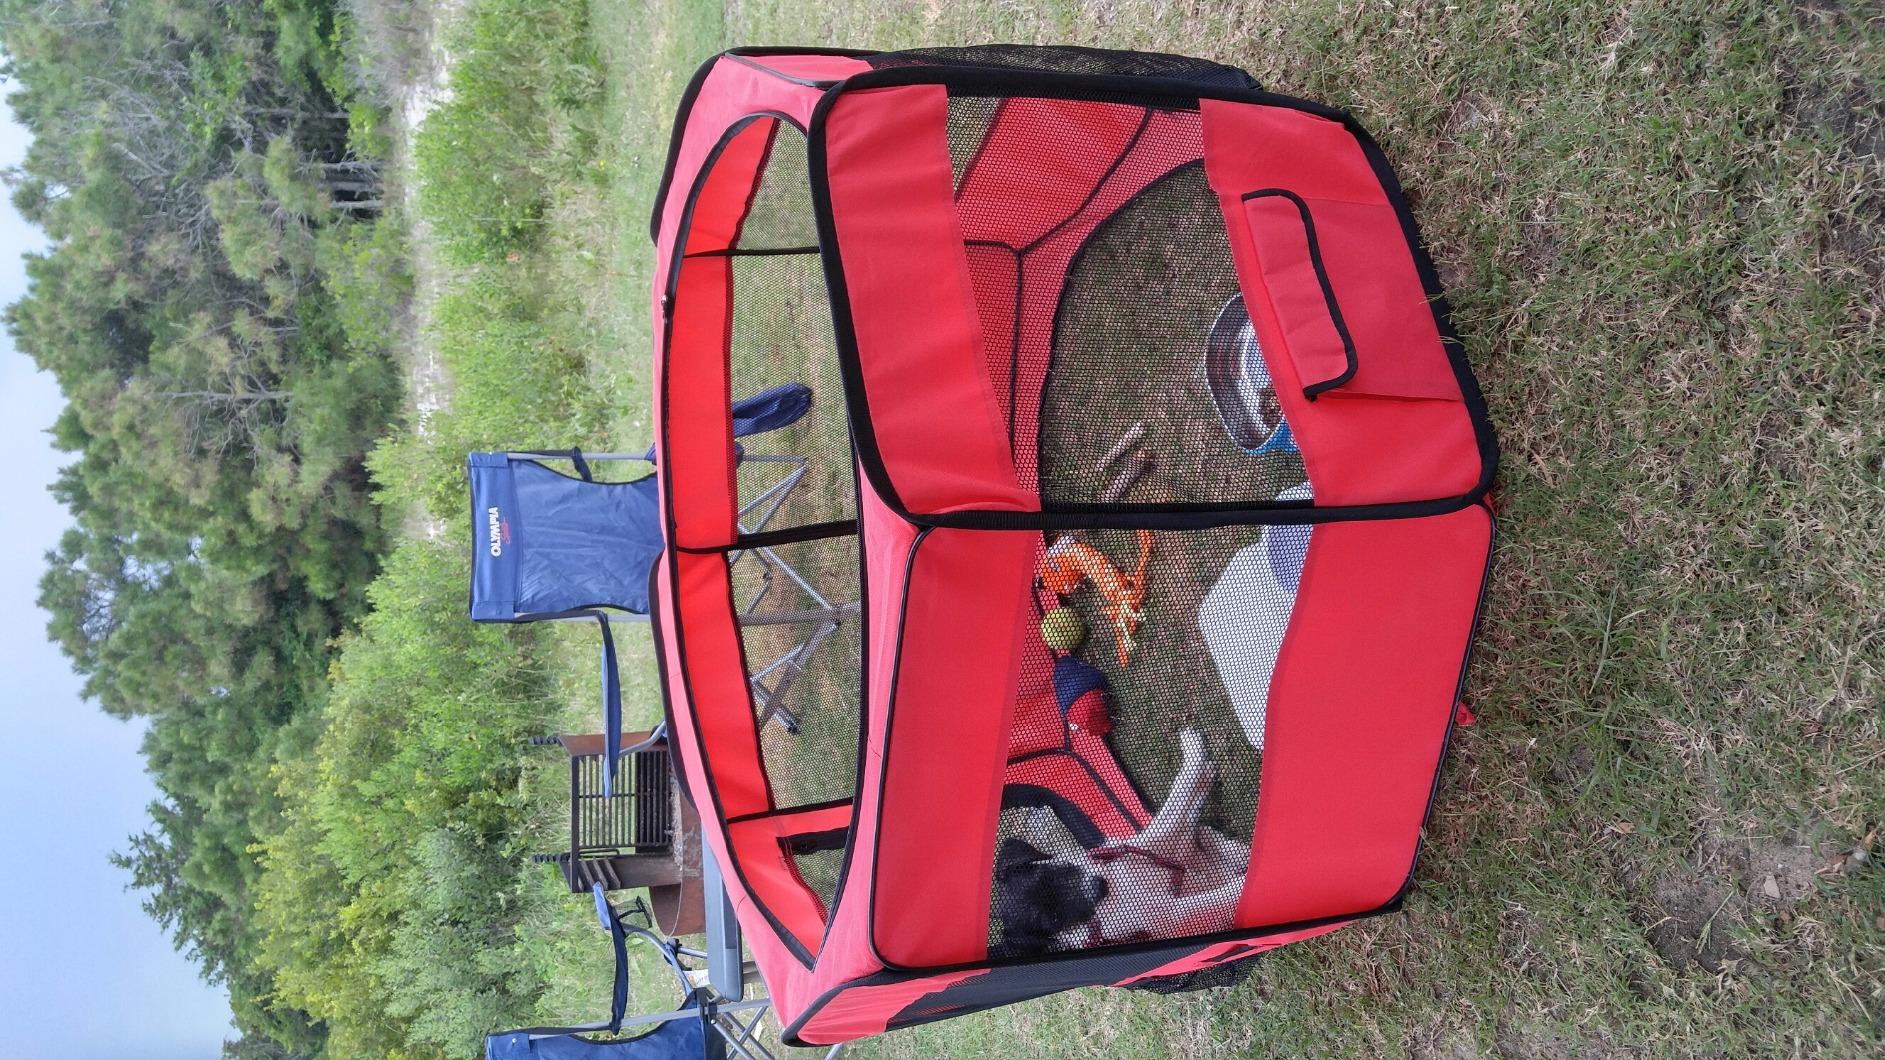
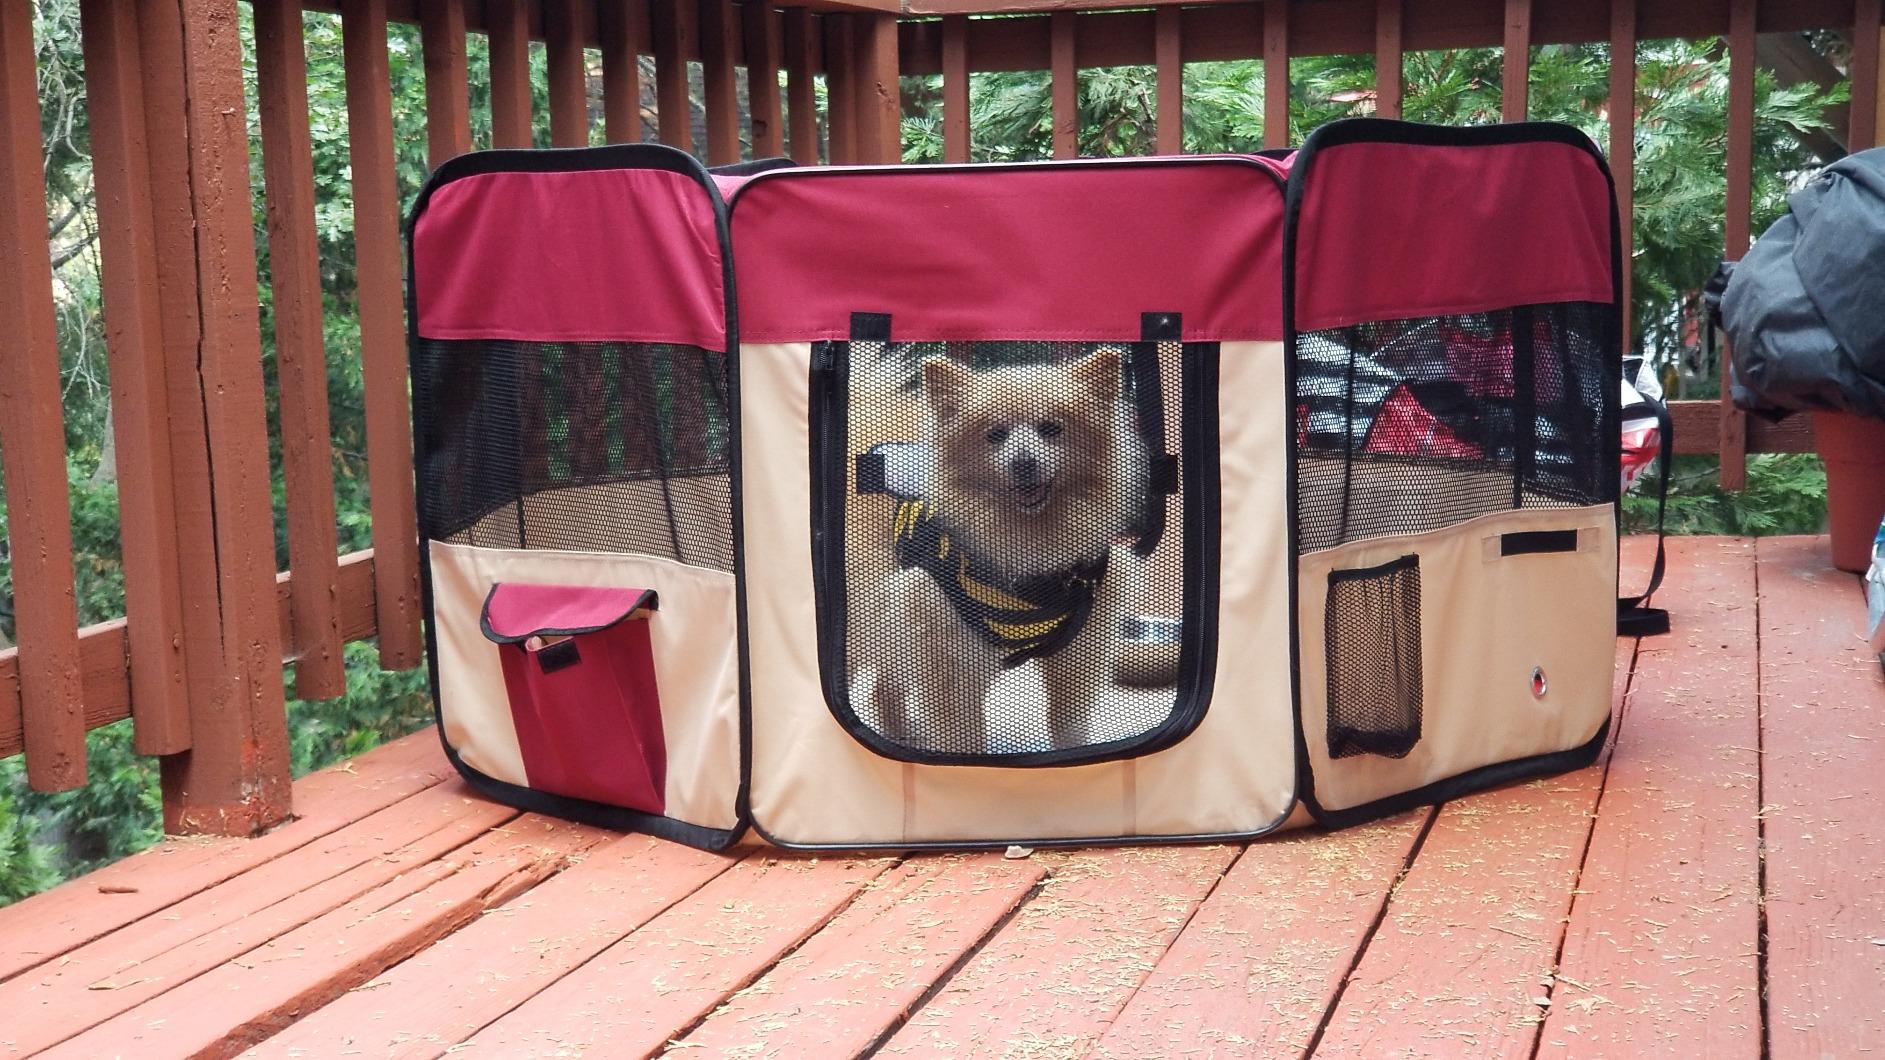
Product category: items_kennel
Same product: no